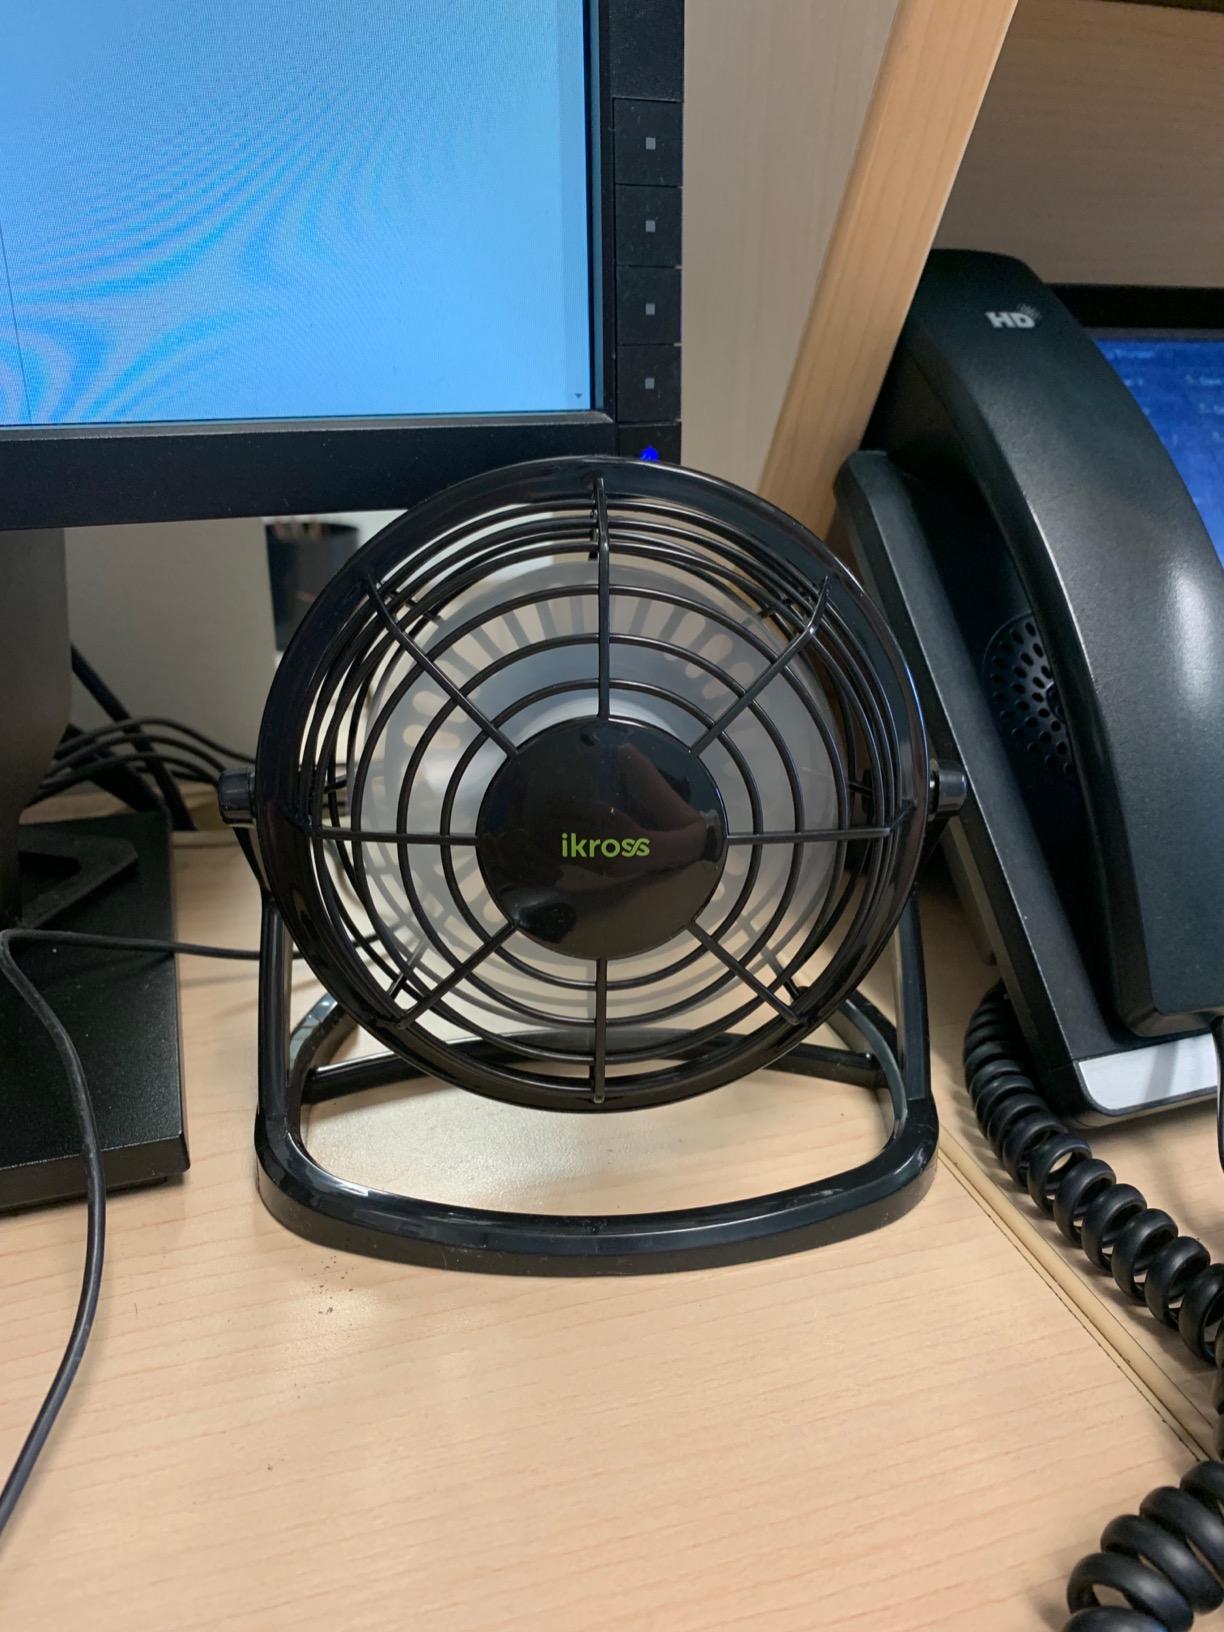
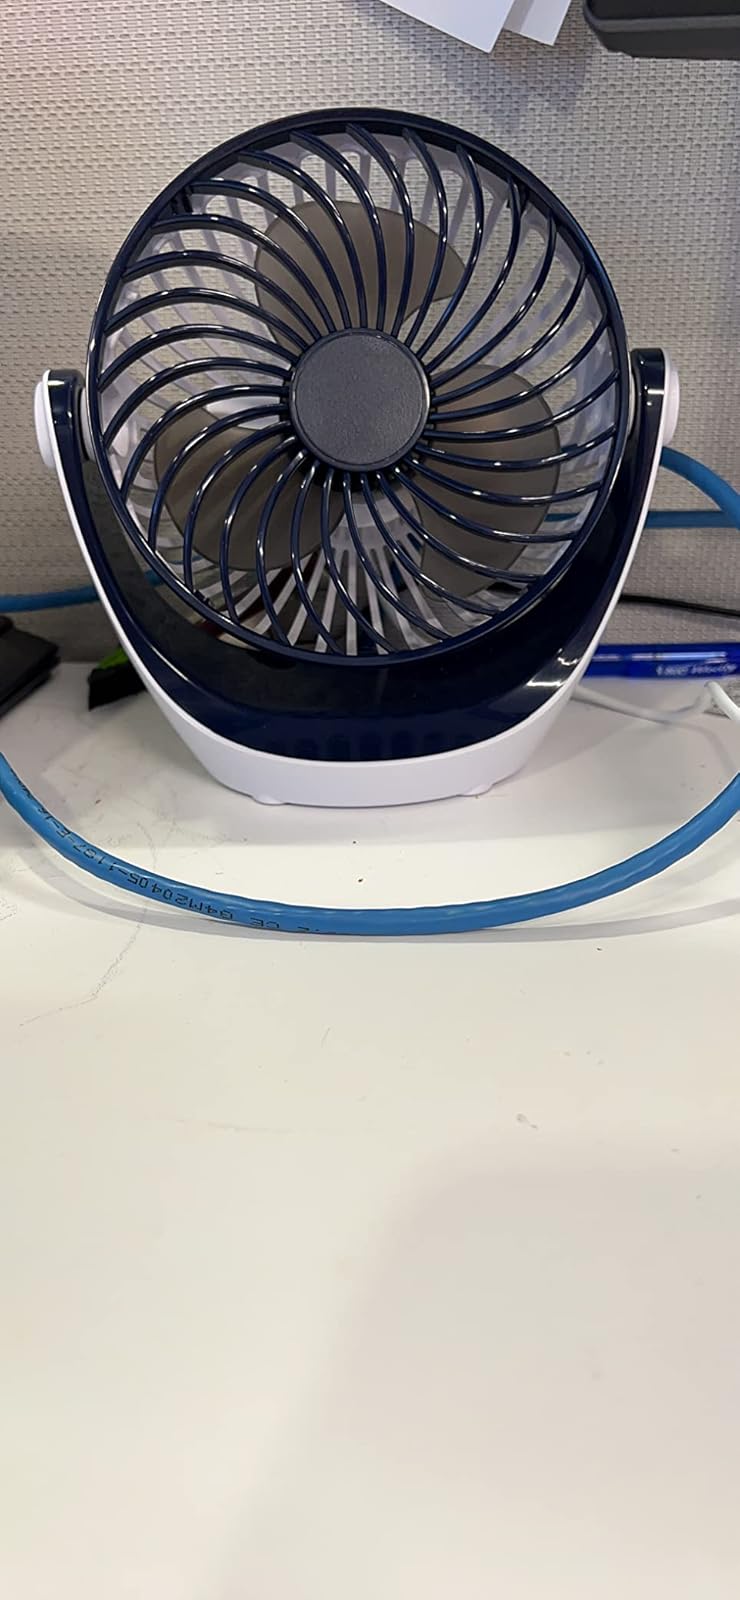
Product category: fan
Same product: no